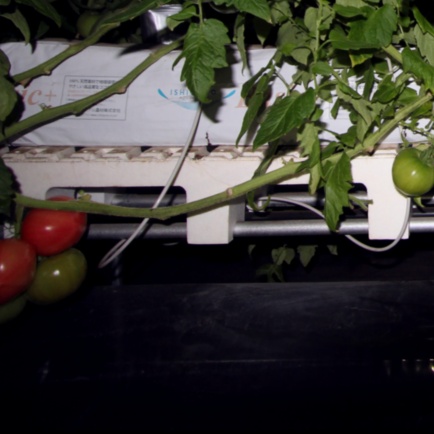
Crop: tomato